Louisville in the American Civil War

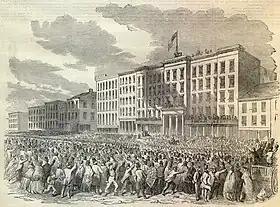
49th Ohio Regiment arrives in Louisville in October 1861

With Confederate troops in Bowling Green, Union General Robert Anderson moved his headquarters to Louisville. Union General George McClellan appointed Anderson as military commander for the District of Kentucky on June 4, 1861. On September 9, the Kentucky legislature asked Anderson to be made commander of the Federal military force in Kentucky. The Union army accepted the Louisville Legion at Camp Joe Holt in Indiana into the regular army. Louisville mayor John M. Delph sent two thousand men to build defenses around the city.